History of Transylvania

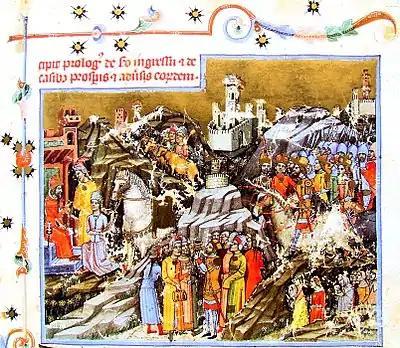
The Hungarian conquest of the Carpathian Basin (Chronicon Pictum, 1358)

In 568, the Avars, under Khagan Bayan I established an empire in the Carpathian Basin that lasted for 250 years. In the beginning, the Avar Khaganate controlled a larger territory which expanded from the Carpathian Basin to the Pontic-Caspian Steppe and dominated numerous people. The Onogur-Bulgars fought their independence in the middle 7th century and the Avar Khaganate was shrunken to the area of the Carpathian Basin. Related peoples from the east arrived in the Avar Kaganate several times: around 595 the Kutrigurs, and then around 670 the Onogurs. The Ravenna Cosmography, written around 700, describes the area as follows:""And in front of this same Albis is the land called Lesser Dacia, and beyond it to the side is the large and spacious land called Greater Dacia, which is now referred to as Gepidia; currently, the people of the Unorum [Avars] are known to inhabit it. Beyond that is Illyricum, which extends as far as the province of Dalmatia.""The region of Transylvania was an important site in the Byzantine-Avar wars. Byzantine ambassadors often appeared in the area to try to persuade the various peoples living in Transylvania to form an alliance. Theophanes the Confessor recounts one such diplomatic mission as follows:""As for Sarbaros, he dispatched him with his remaining army against Constantinople with a view to establishing an alliance between the western Huns (who are called Avars) and the Bulgars, Slavs, and Gepids, and so advancing on the City and laying siege to it.""Charlemagne started a Frankish campaign against the Avars in 791. The Avar Khaganate had a catastrophic civil war in 795 where the higher-ranking jugurrus who ruled the eastern regions and Transylvania was defeated and the Avars themselves decimated their ruling class in Transylvania. The Franks renewed their attacks in 795–796. Krum, the Bulgar khan also attacked the Avars, his army advanced into the Tisza region in 803. The Avars were defeated by the Franks and Bulgars in 803, and their steppe-empire ended around 822. The Transylvanian Avars were subjugated by the Bulgars under Khan Krum at the beginning of the ninth century, after which the region was partially occupied by fleeing Slavs, who sought for protection from the Franks. Southern Transylvania was conquered by the First Bulgarian Empire which took control of its salt distribution network, most of it directed towards the early medieval site of Szolnok from where it was distributed further in Europe. In the Royal Frankish Annals, it is described that at that time in Transylvania, there were Avars and a Slavic tribe called the Obodrites, also called the Predecentes, and Bulgars lived next to them.